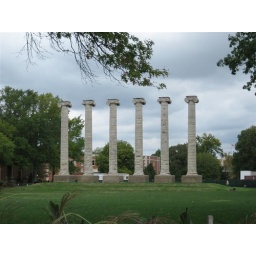
Yeah I know that one... there columns were part of a building thet burnt down in the campus